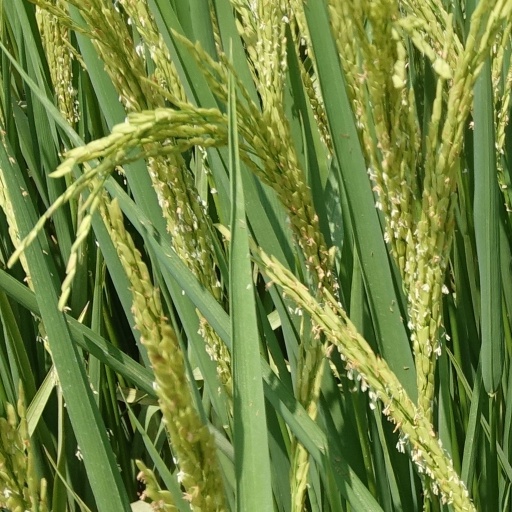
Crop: rice